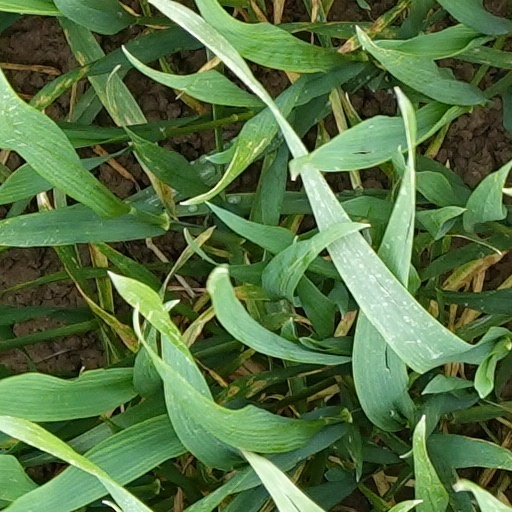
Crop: wheat